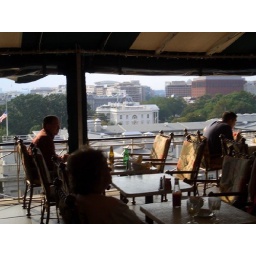
View over the white house from the Washington Hotel's restaurant